Norman Hotel

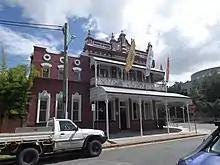
View from Qualtrough Street, 2015

The Norman Hotel is a two-storey brick hotel prominently located on the corner of Ipswich Road and Qualtrough Street, Woolloongabba.